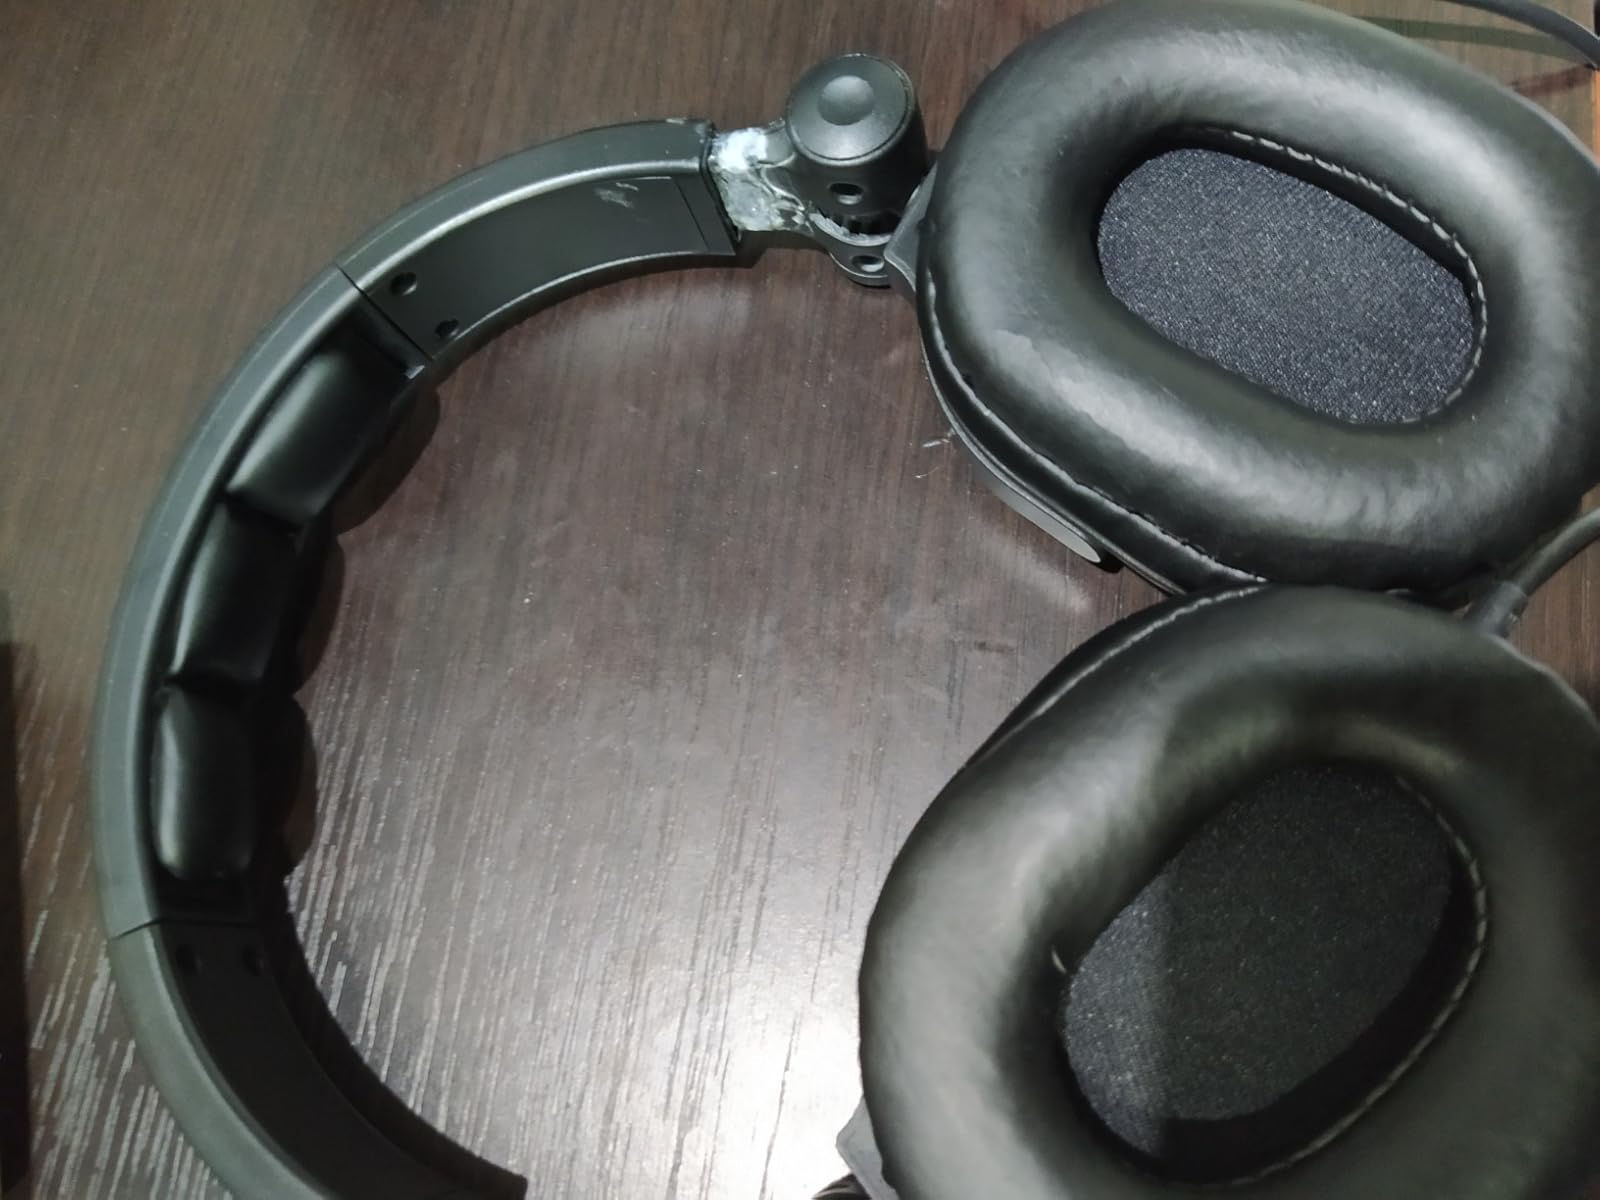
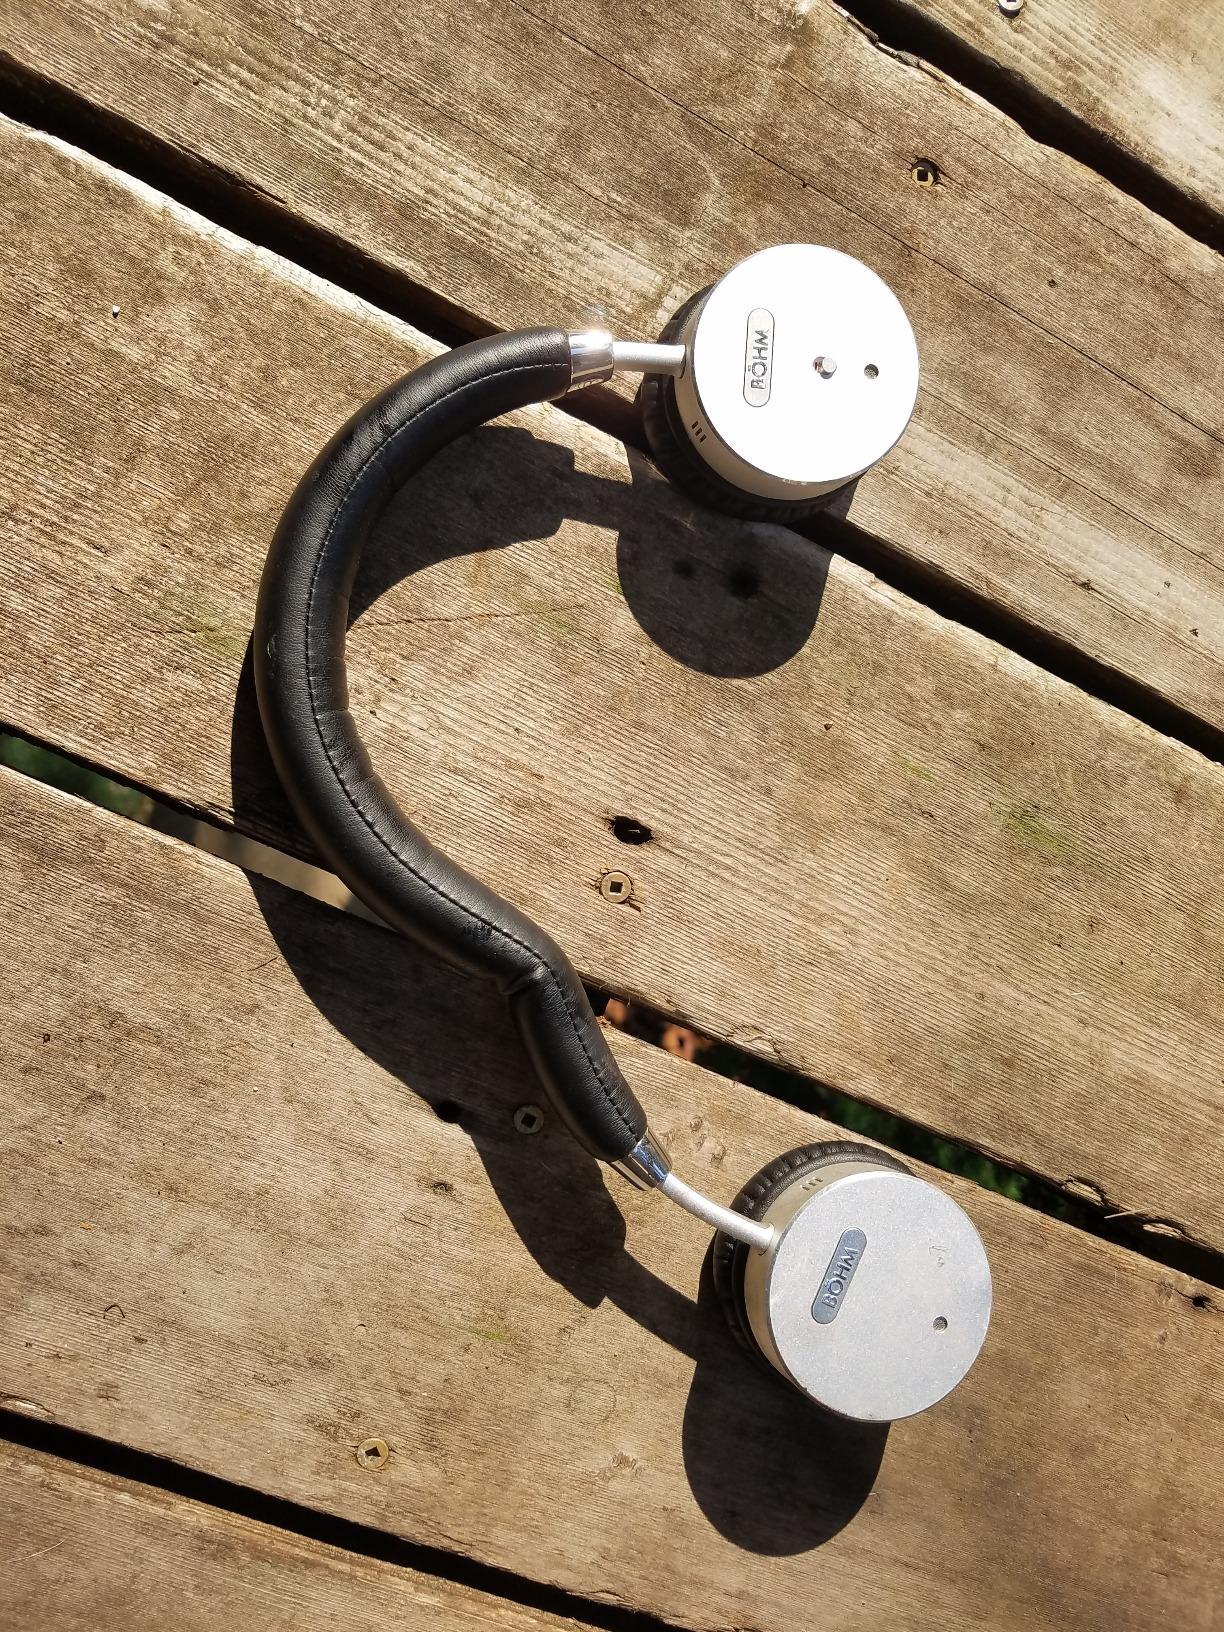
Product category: headphones
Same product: no